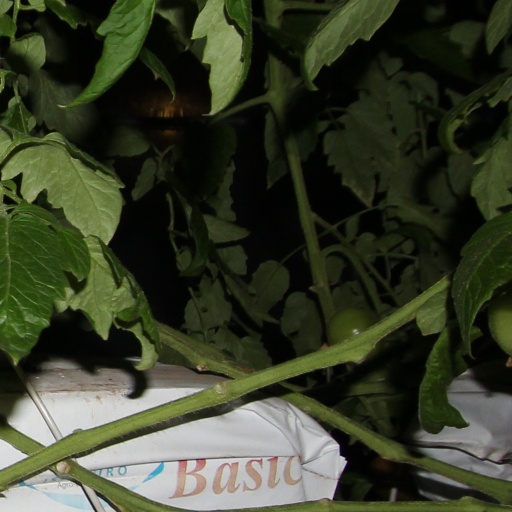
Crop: tomato